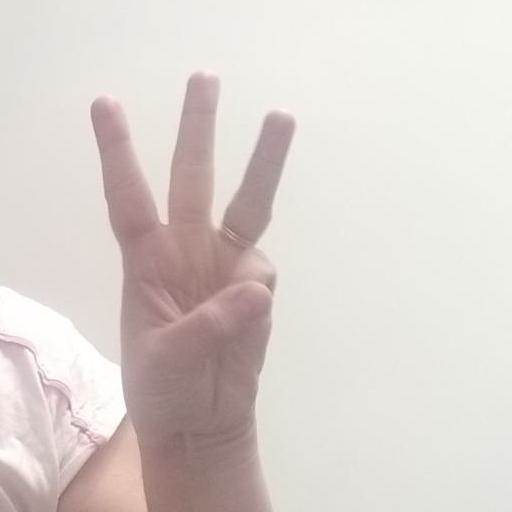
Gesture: three